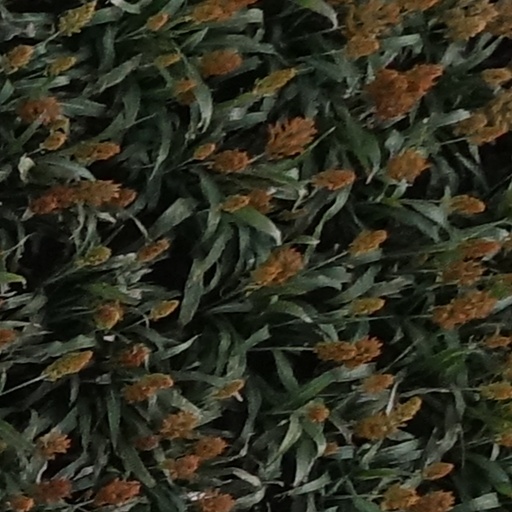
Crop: sorghum